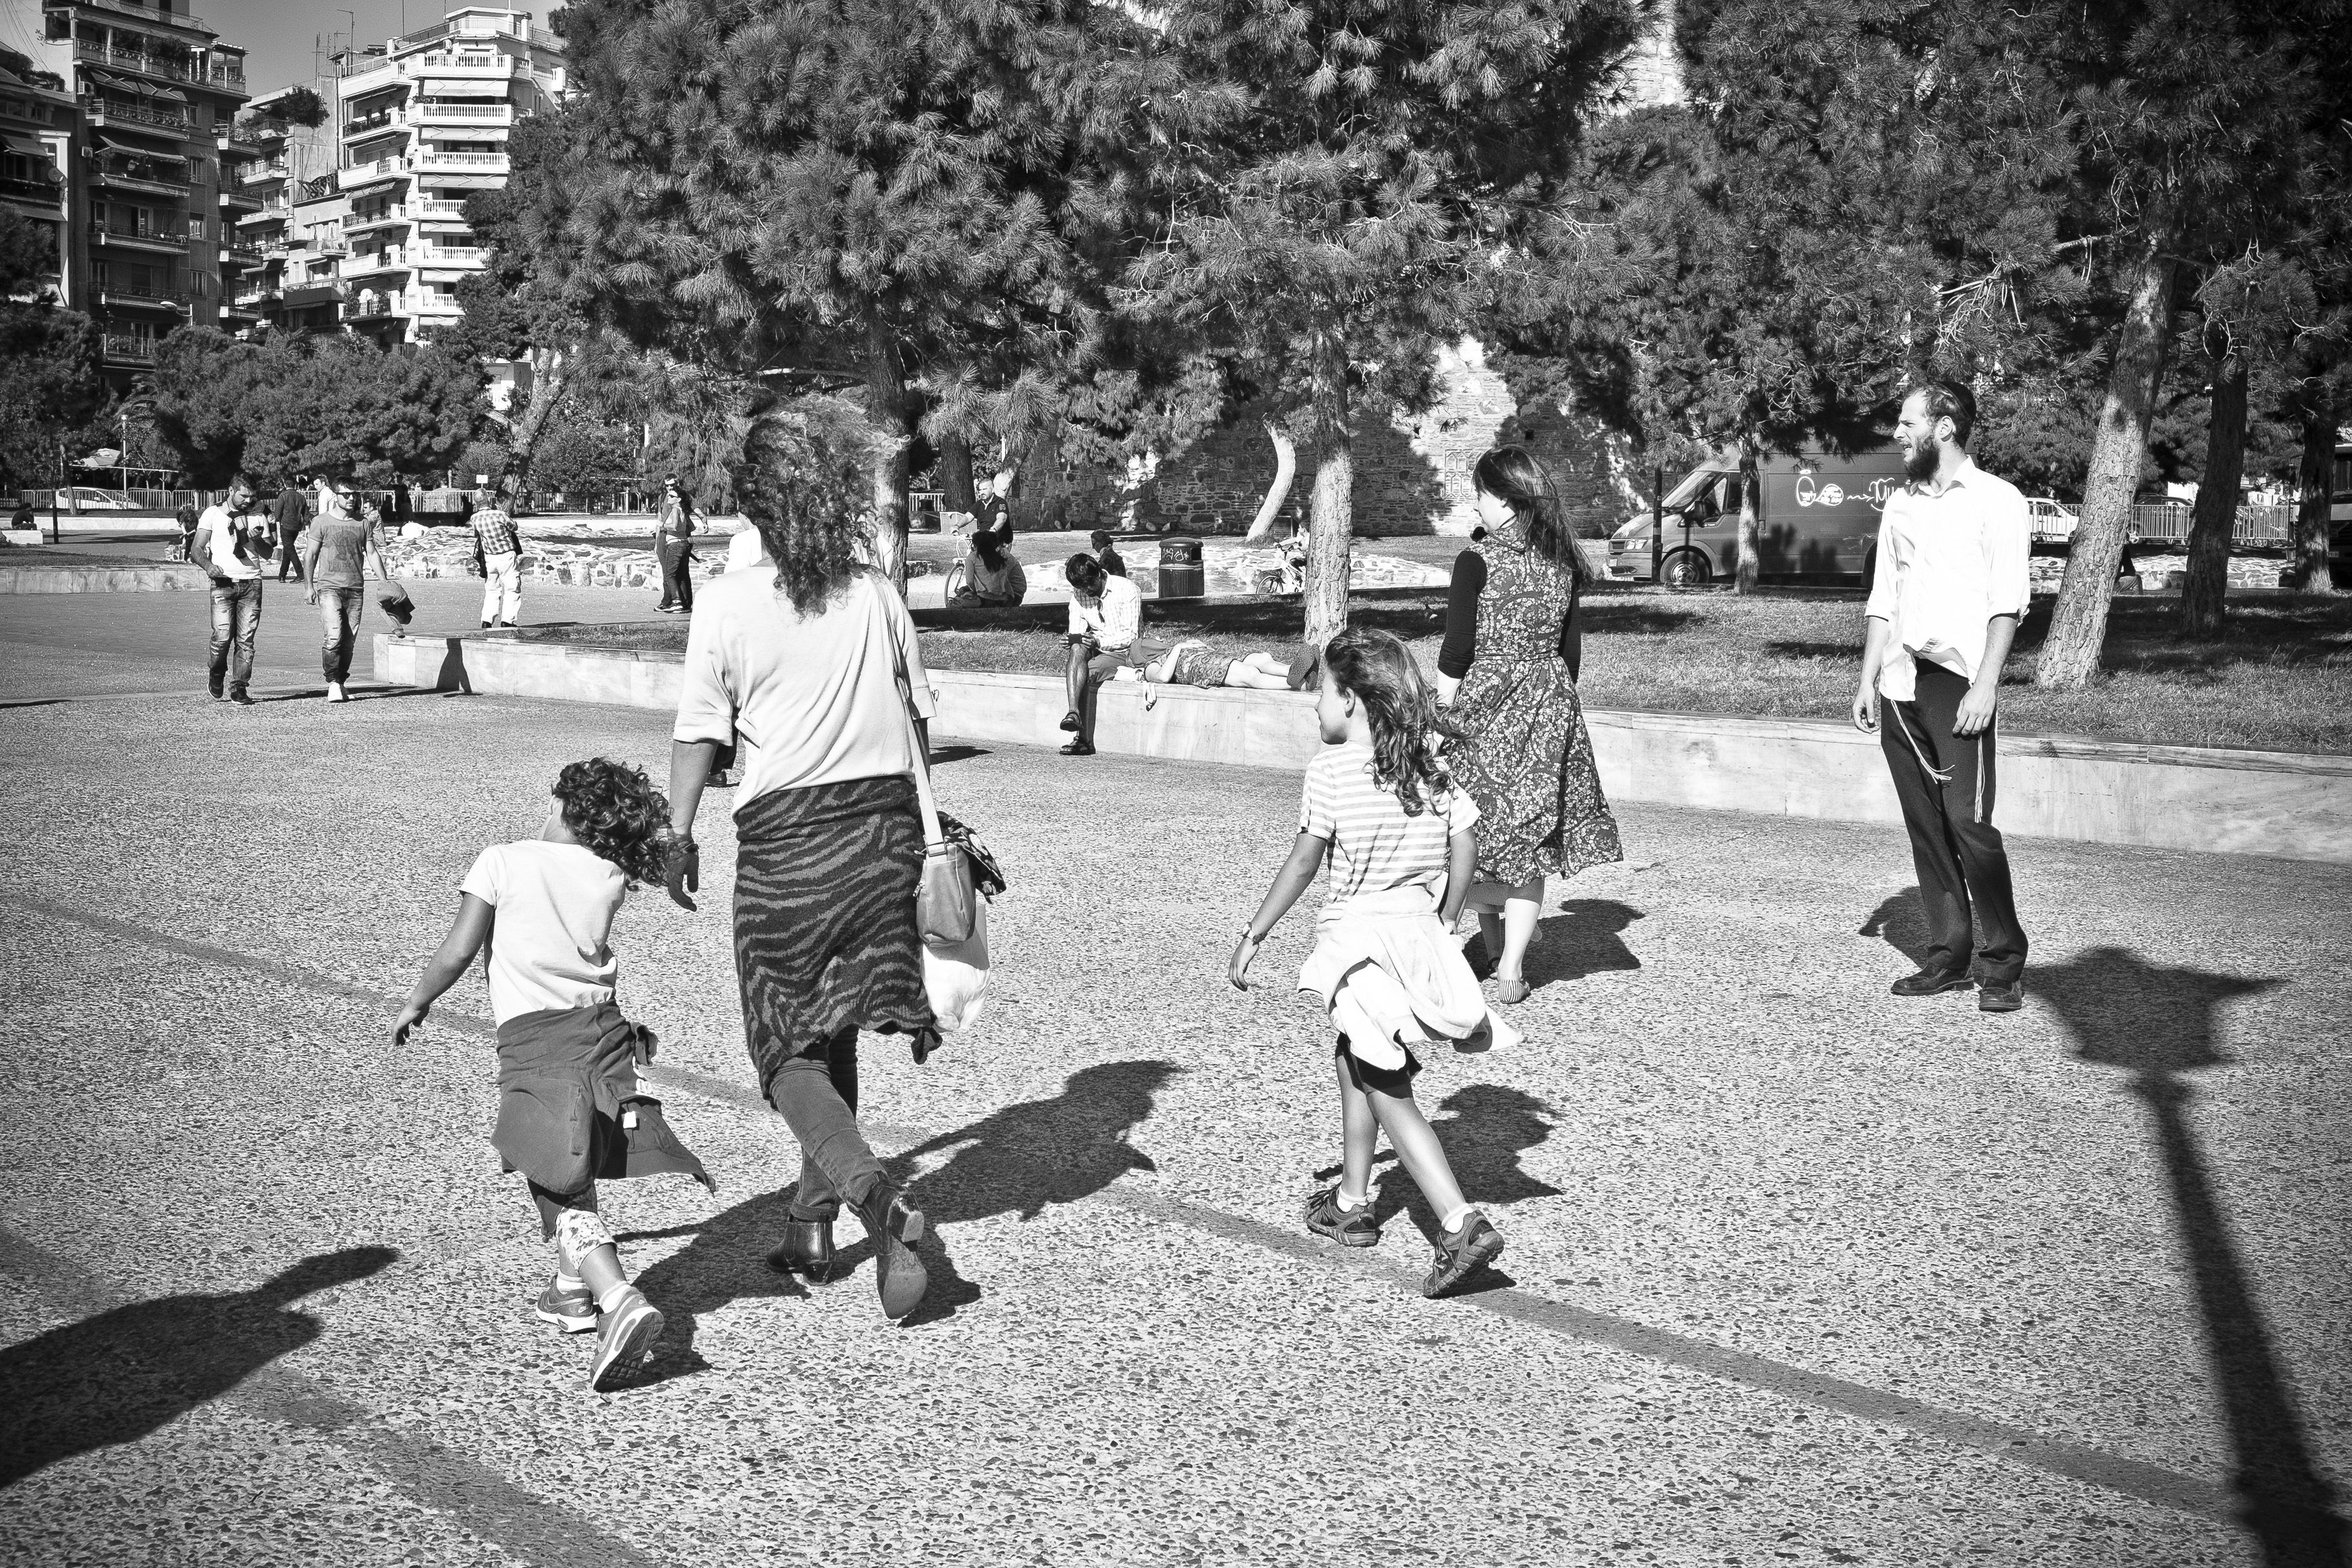
black and white, people, road, white, street, urban, crowd, travel, fujifilm, spring, black, monochrome, bw, blackandwhite, blackwhite, infrastructure, photograph, noiretblanc, greece, fuji, fujix, macedonia, thessaloniki, fujixe1, monochrome photography